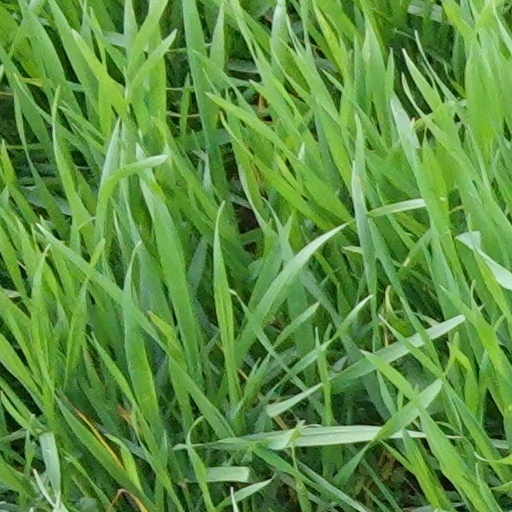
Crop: wheat